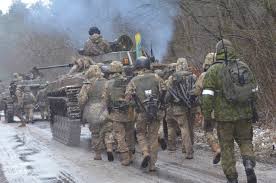
Label: BMP-2